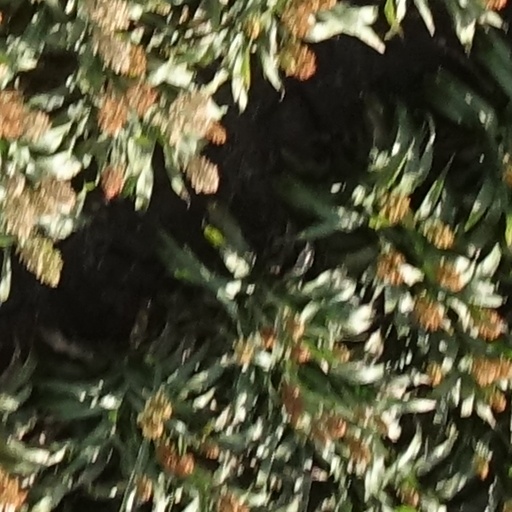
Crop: sorghum